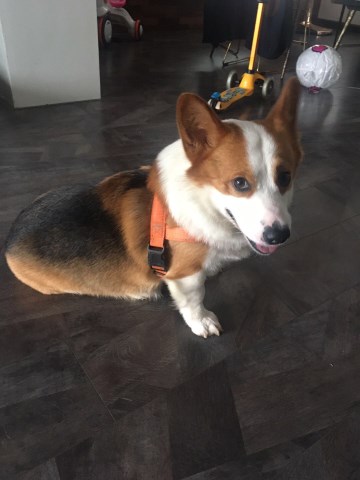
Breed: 2909-n000116-Cardigan